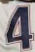
Number: 4